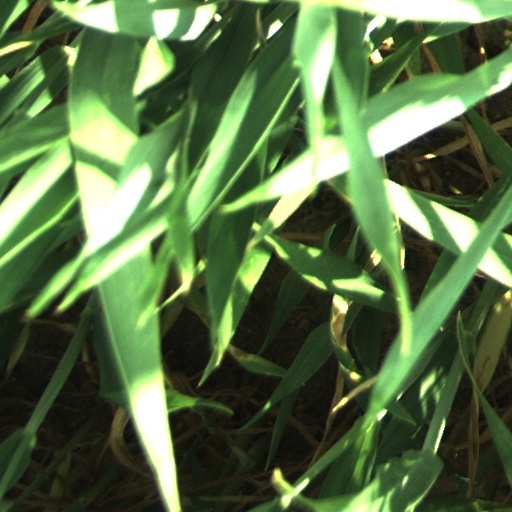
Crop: wheat